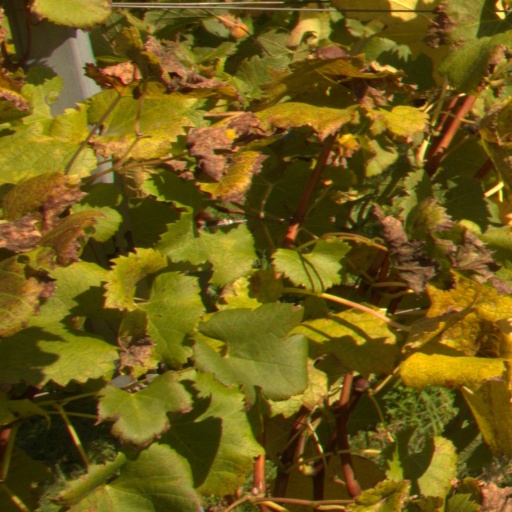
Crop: grape